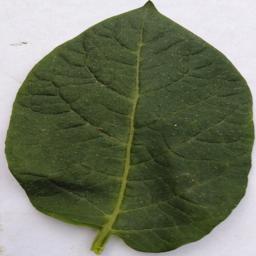
Etiqueta: Sana